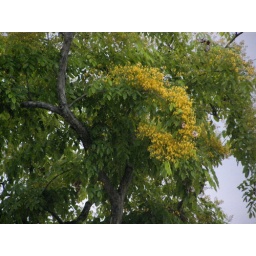
A Philippine Mahogany tree blooming in Ala Moana beach park.